Chek Nai Ping

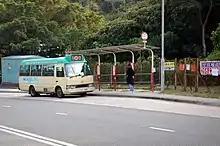
Minibus stop along Tai Po Road at Chek Nai Ping.

Chek Nai Ping is a village in Sha Tin District, Hong Kong.